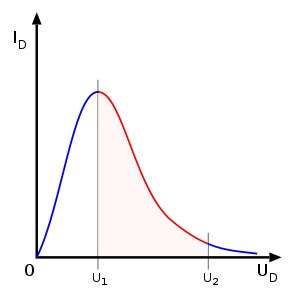
Lambda-diode
Lambda-diode karateristik.
En lambda-diode er et elektronisk kredsløb, som kombinerer et komplementært par af felteffekttransistorer i en to-terminal enhed, der udviser et område af negativ differentiel modstand lidt ligesom en tunneldiode. Termen refererer til formen af V–I kurven af enheden, som ligner det nederste af det græske bogstav λ.